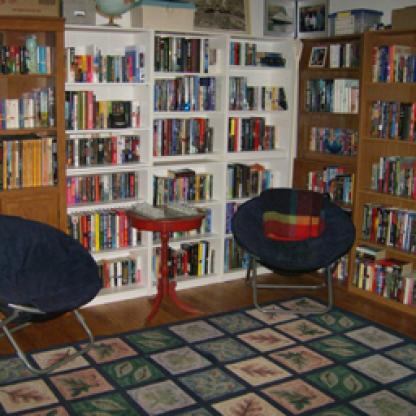
Scene: Indoor